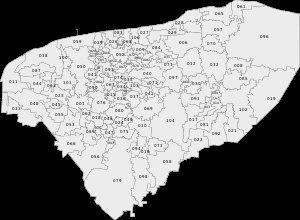
L'État mexicain du Yucatán comprend 106 municipios ; sa capitale est Mérida.